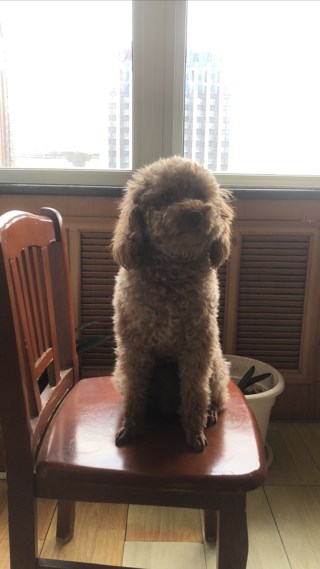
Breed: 7449-n000128-teddy